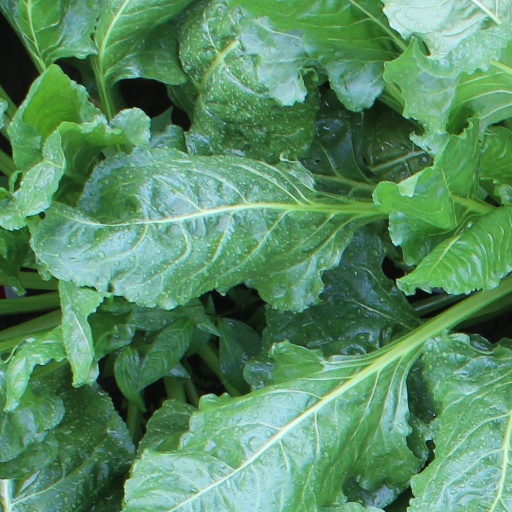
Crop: sugar beet